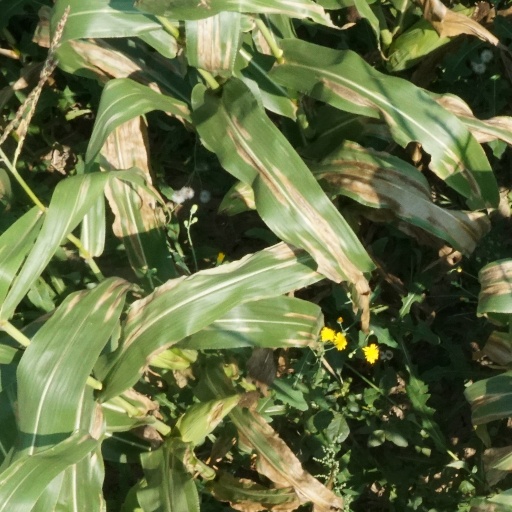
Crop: maize; corn